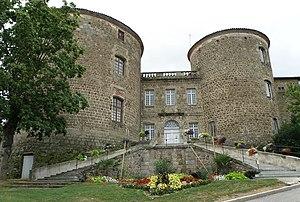
Façade nord-est du château des Évêques-du-Puy à Monistrol-sur-Loire (Haute-Loire, Auvergne, France). This building is inscrit au titre des Monuments Historiques. It is indexed in the Base Mérimée, a database of architectural heritage maintained by the French Ministry of Culture,
Jean de Bourbon, né vers 1413 au château de Bouthéon et mort le 2 décembre 1485 au prieuré de Saint Rambert, est un religieux bénédictin et évêque français du XVᵉ siècle. Il est le fils naturel de Jean Ier de Bourbon, duc de Bourbon et d'Auvergne, comte de Forez.
Cet article recense les monuments historiques de l'est de la Haute-Loire, en France.
Monistrol-sur-Loire est une commune française du département de la Haute-Loire. Elle est la seconde ville du Velay et la deuxième agglomération du département.